Balak (parashah)

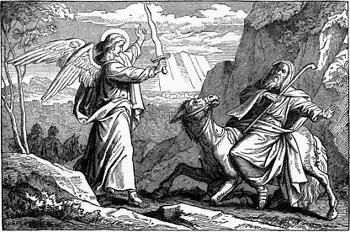
An Angel Met Balaam with a Sword (illustration from the 1897 "Bible Pictures and What They Teach Us" by Charles Foster)

Reading the description of Joshua 13:22, "Balaam also the son of Beor, the soothsayer," the Gemara asked why Joshua 13:22 describes Balaam merely as a soothsayer when he was also a prophet. Rabbi Joḥanan taught that at first, Balaam was a prophet, but at the end, he was merely a soothsayer. Rav Papa observed that this is an application of the popular saying that she who descended from princes and governors played the harlot with laborers (showing that she had no conception of the dignity of her beginnings).